Sun Fire

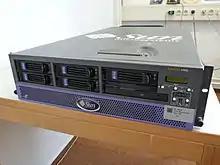
Sun Fire V40z with 4× AMD Opteron CPU

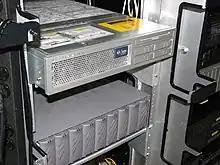
Sun Fire T2000 (top)

When Sun offered Intel Xeon and AMD Opteron Sun Fire servers under the V-Series sub brand, Sun used an x suffix to denote Intel Xeon processor based systems and a z suffix for AMD Opteron processor based systems, but this convention was later dropped. The z suffix was also used previously to differentiate the V880z Visualization Server variant of the V880 server.